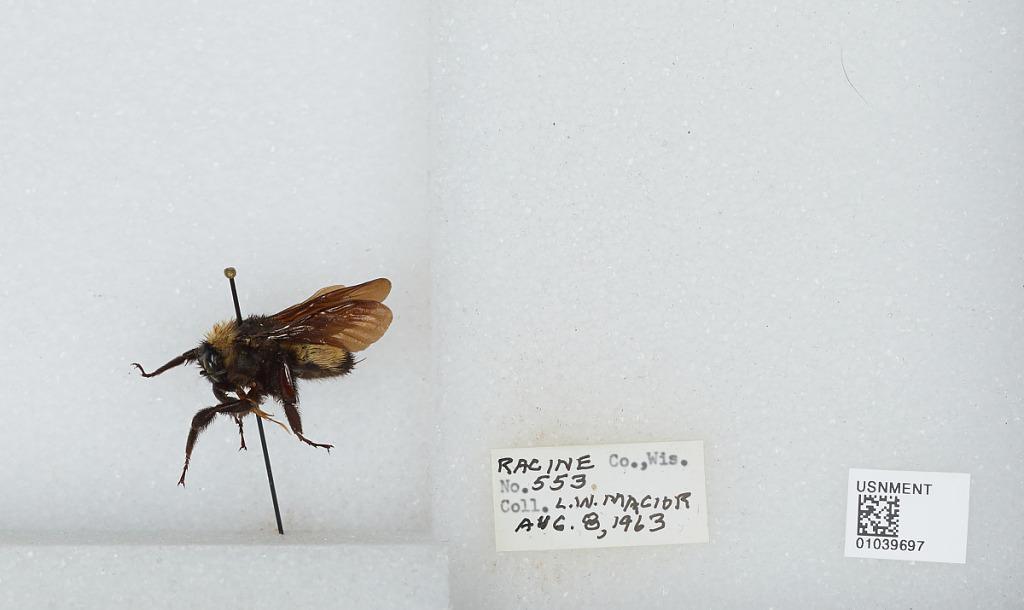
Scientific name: Bombus (Fervidobombus) pensylvanicus pensylvanicus (De Geer)
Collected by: L. Macior
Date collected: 1963-8-8
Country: United States
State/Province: Wisconsin
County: Racine
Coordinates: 42.78, -87.76